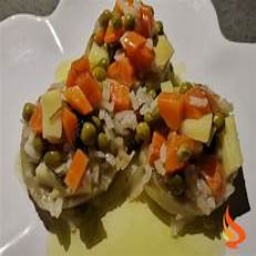
Label: Stuffed_Artichokes